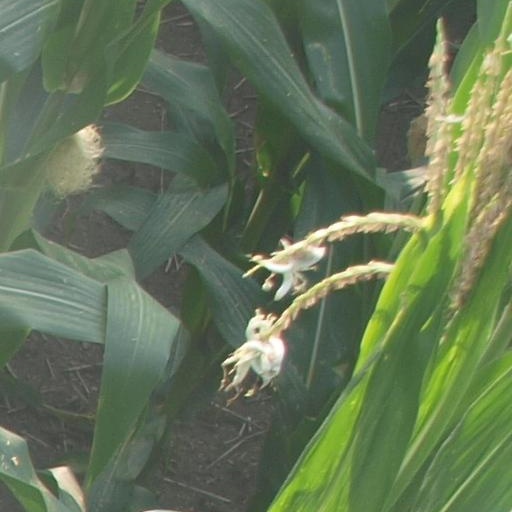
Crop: maize; corn